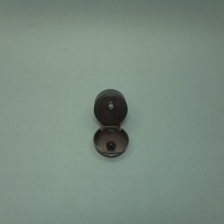
Color: red/orange/pink/fuchsia/brown
Cap type: flip-top cap